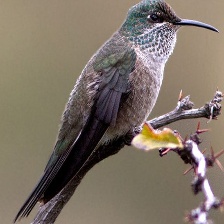
Species: ECUADORIAN HILLSTAR
Scientific name: OREOTROCHILUS CHIMBORAZO
ImageNet parent category: hummingbird